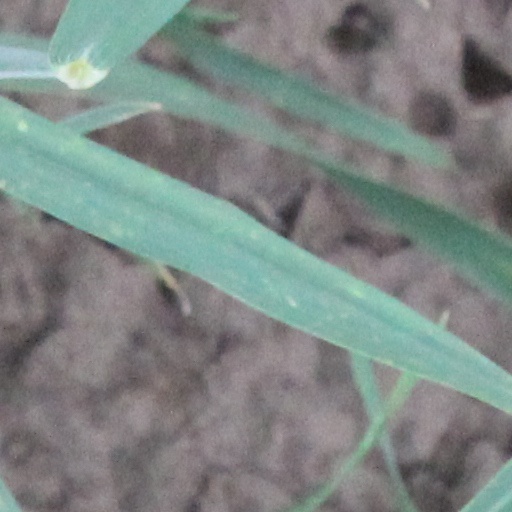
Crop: wheat